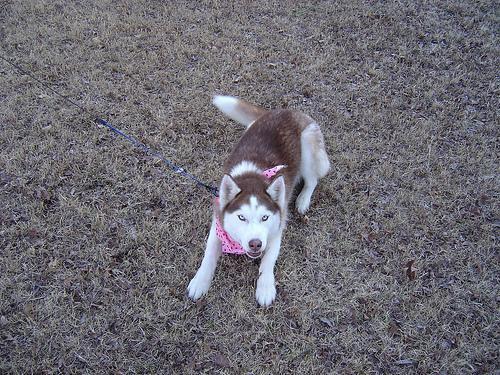
Siberian_husky